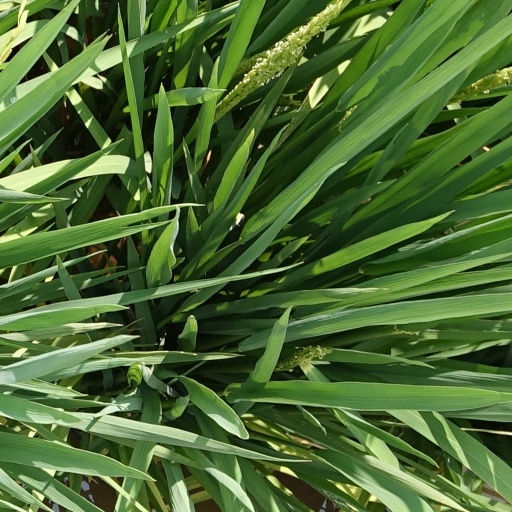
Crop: rice